Roger Dingledine

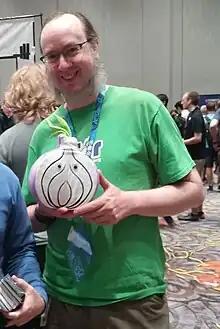
Dingledine in 2023

Dingledine has drawn attention after the leak of NSA documents by Edward Snowden, and public disclosure of the rules guiding the operation of XKeyscore, the NSA's collection system, given XKeyscore's targeting of Tor Project onion servers, including the one Dingledine runs at MIT, which serves a directory authority for the system, as well as being the base of operation of the Mixminion mail service, and host to various gaming and other websites (from which the NSA might be collecting IP addresses).